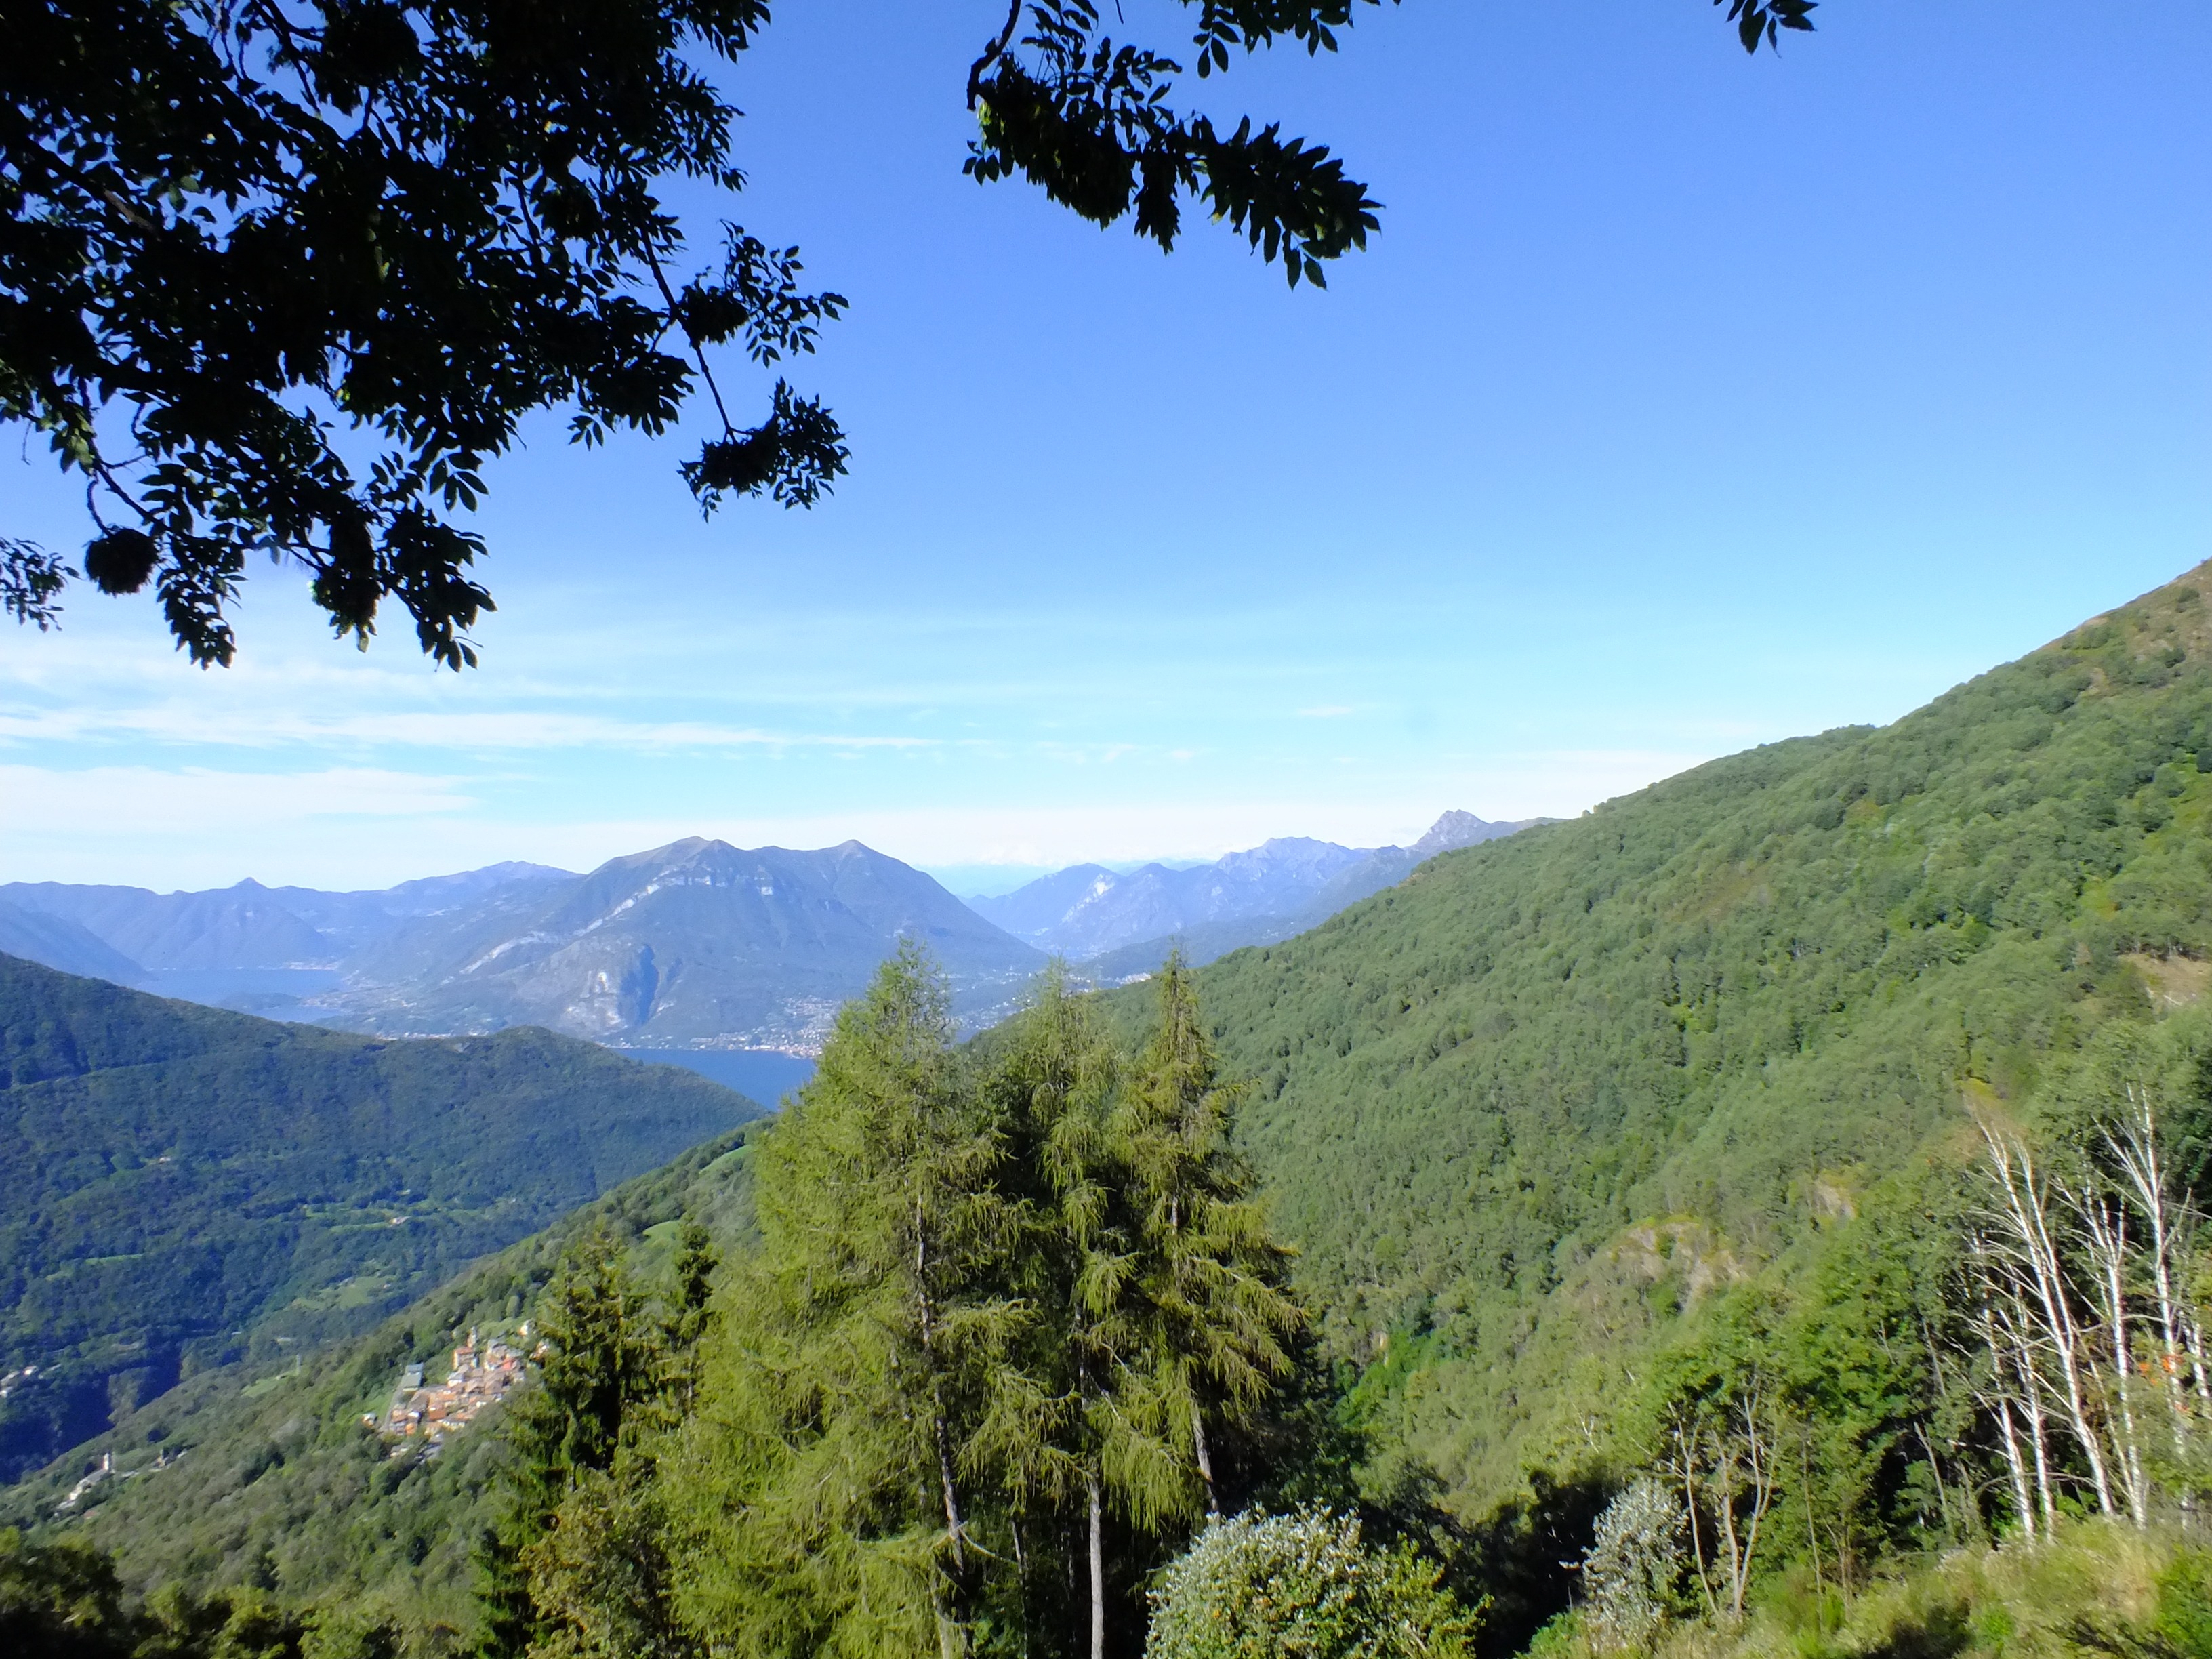
tree, forest, wilderness, walking, mountain, sky, trail, meadow, hill, adventure, valley, mountain range, blue, ridge, clouds, mountains, alps, plateau, lakes, ecosystem, landform, mountain pass, geographical feature, mountainous landforms